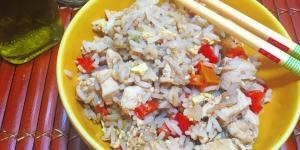
chow fan de pollo